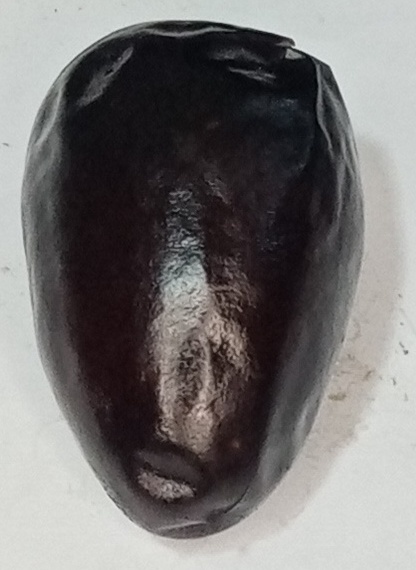
Variety: kupro
Size: large
Grade: grade-1